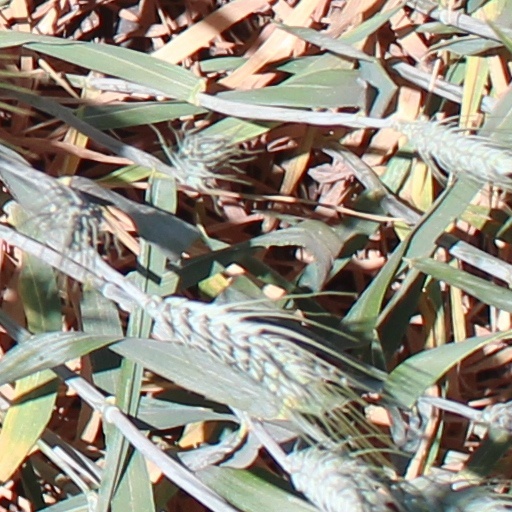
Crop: wheat